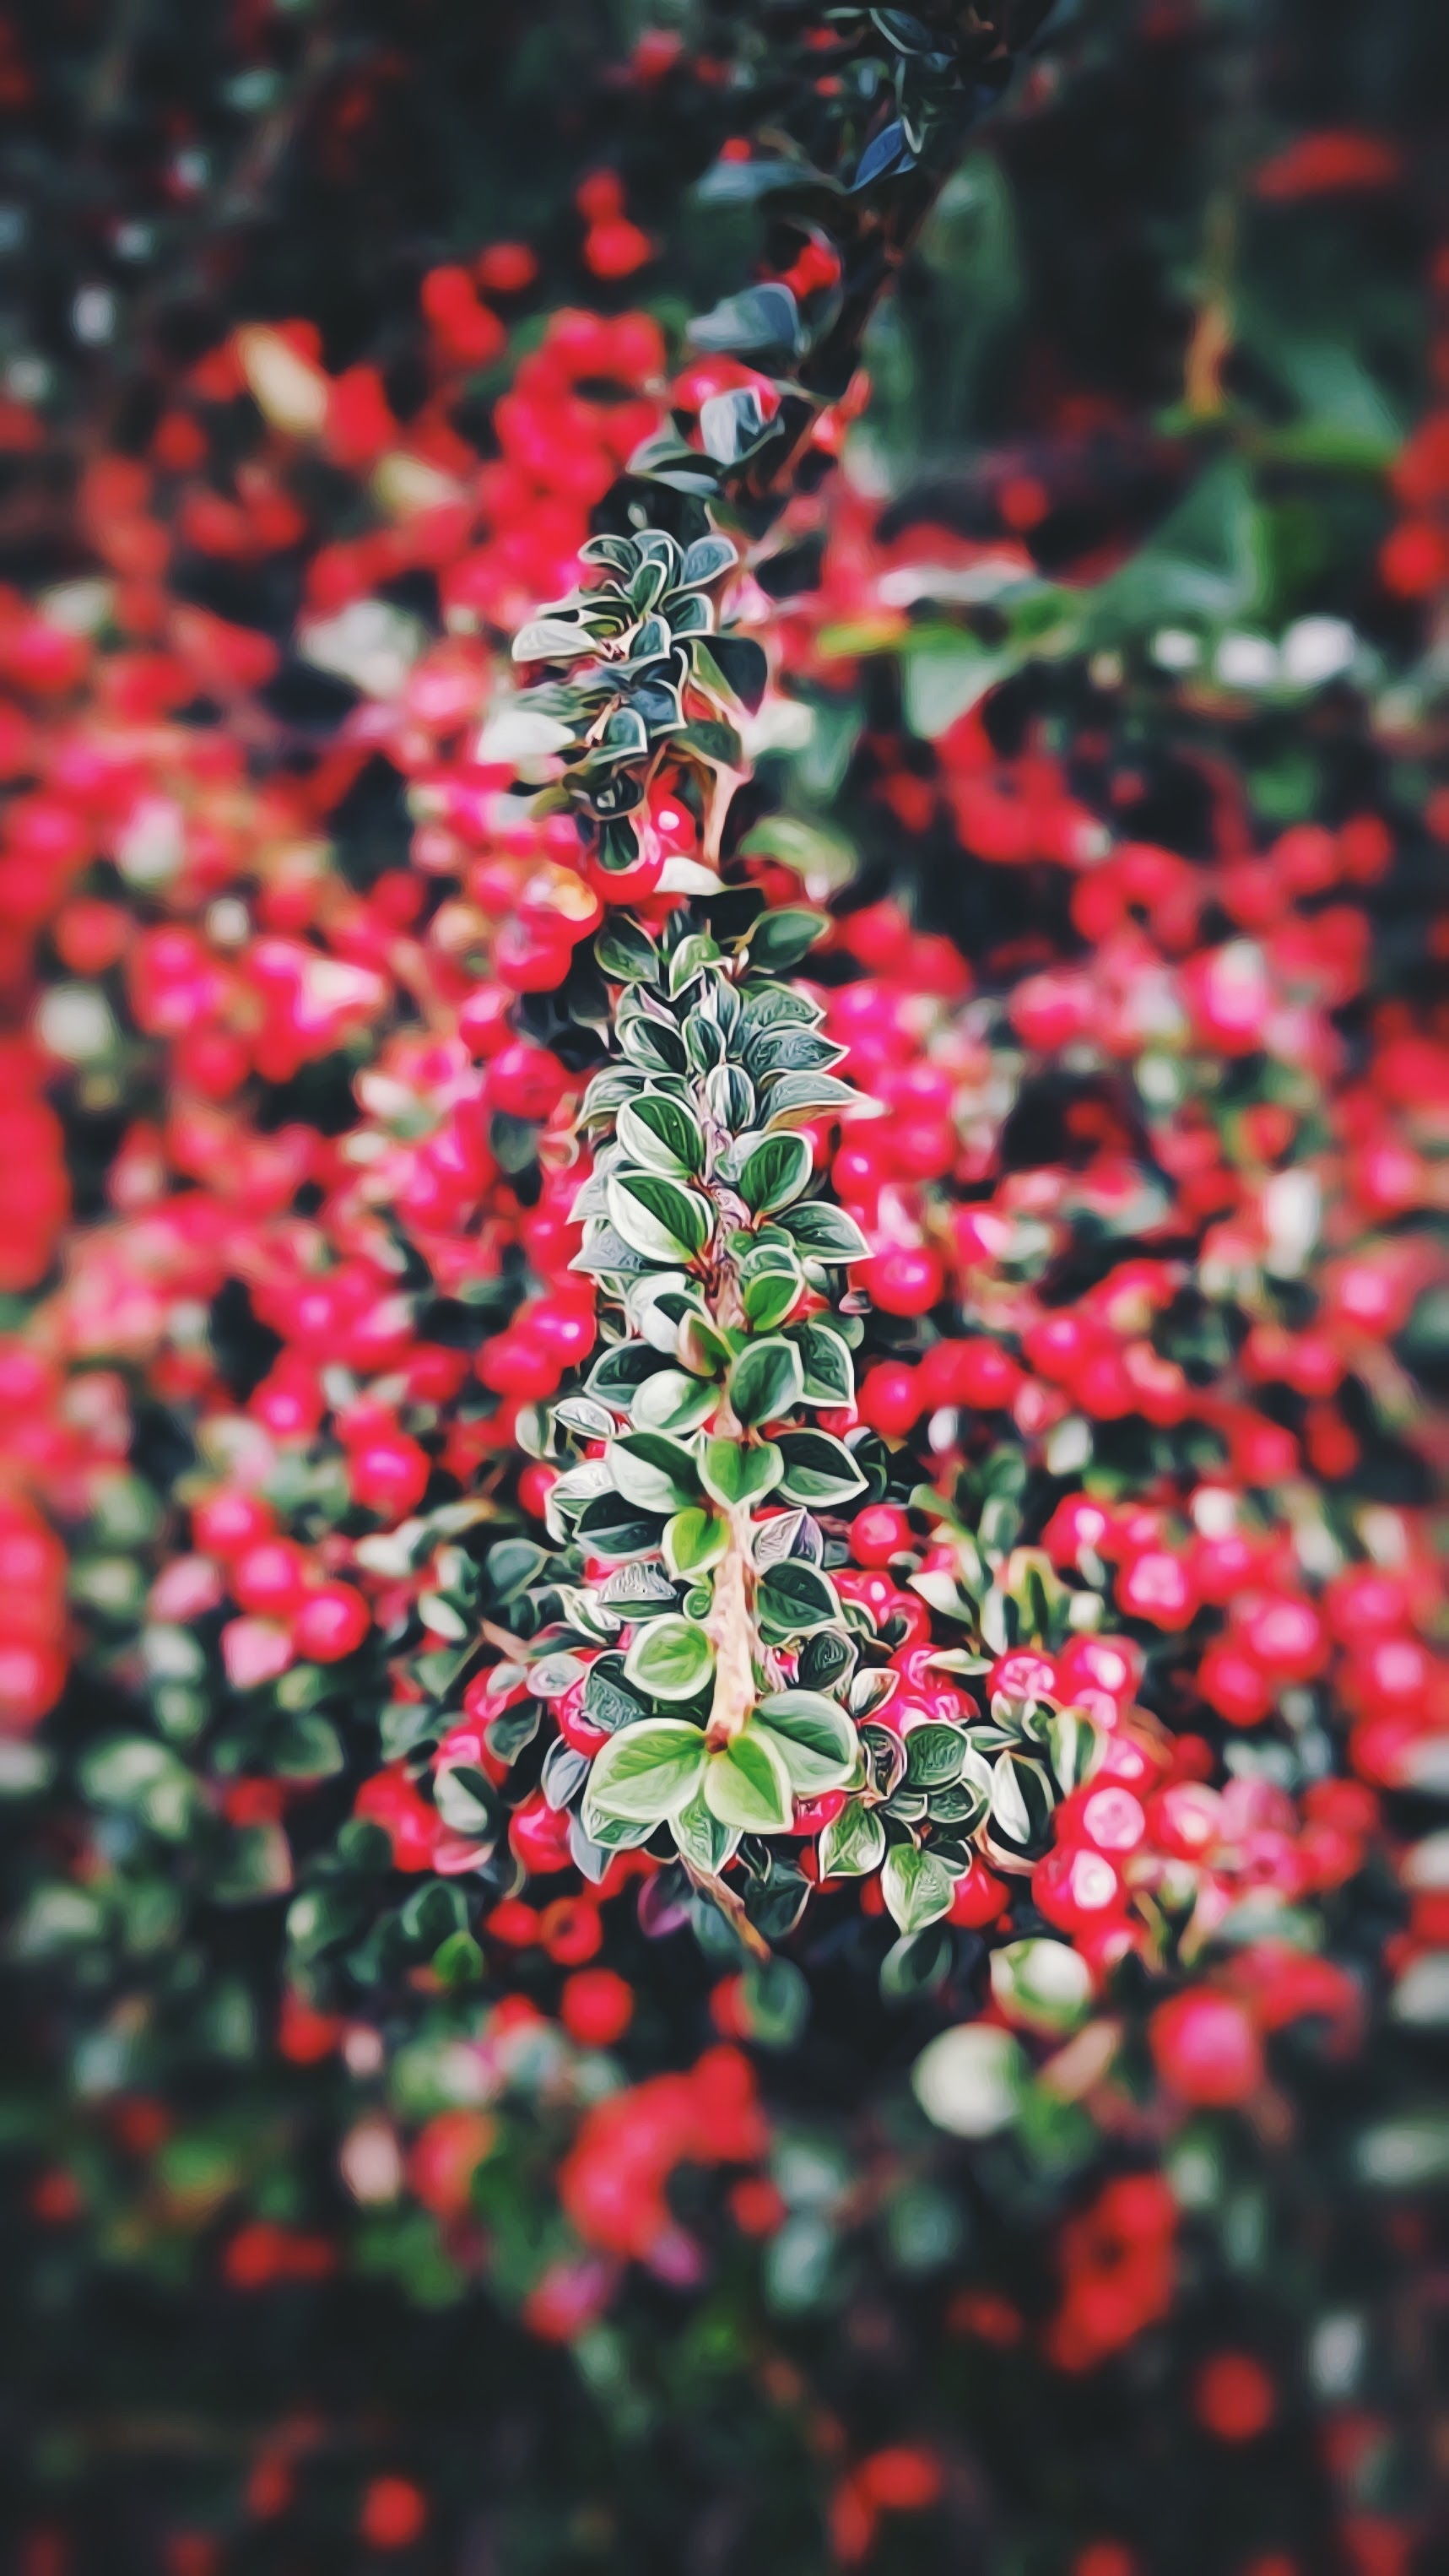
tree, nature, branch, blossom, plant, leaf, flower, green, red, autumn, botany, flora, season, shrub, macro photography, flowering plant, woody plant, land plant